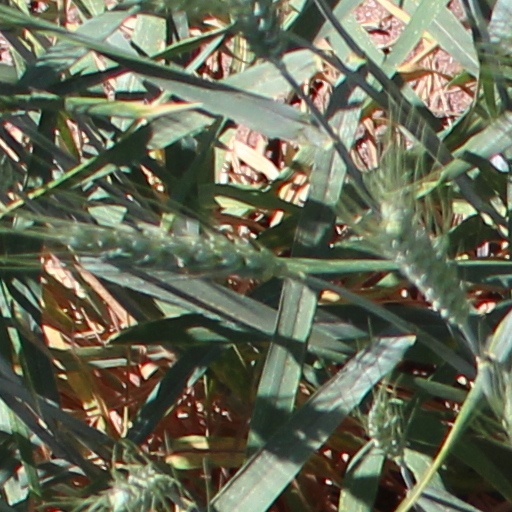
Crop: wheat